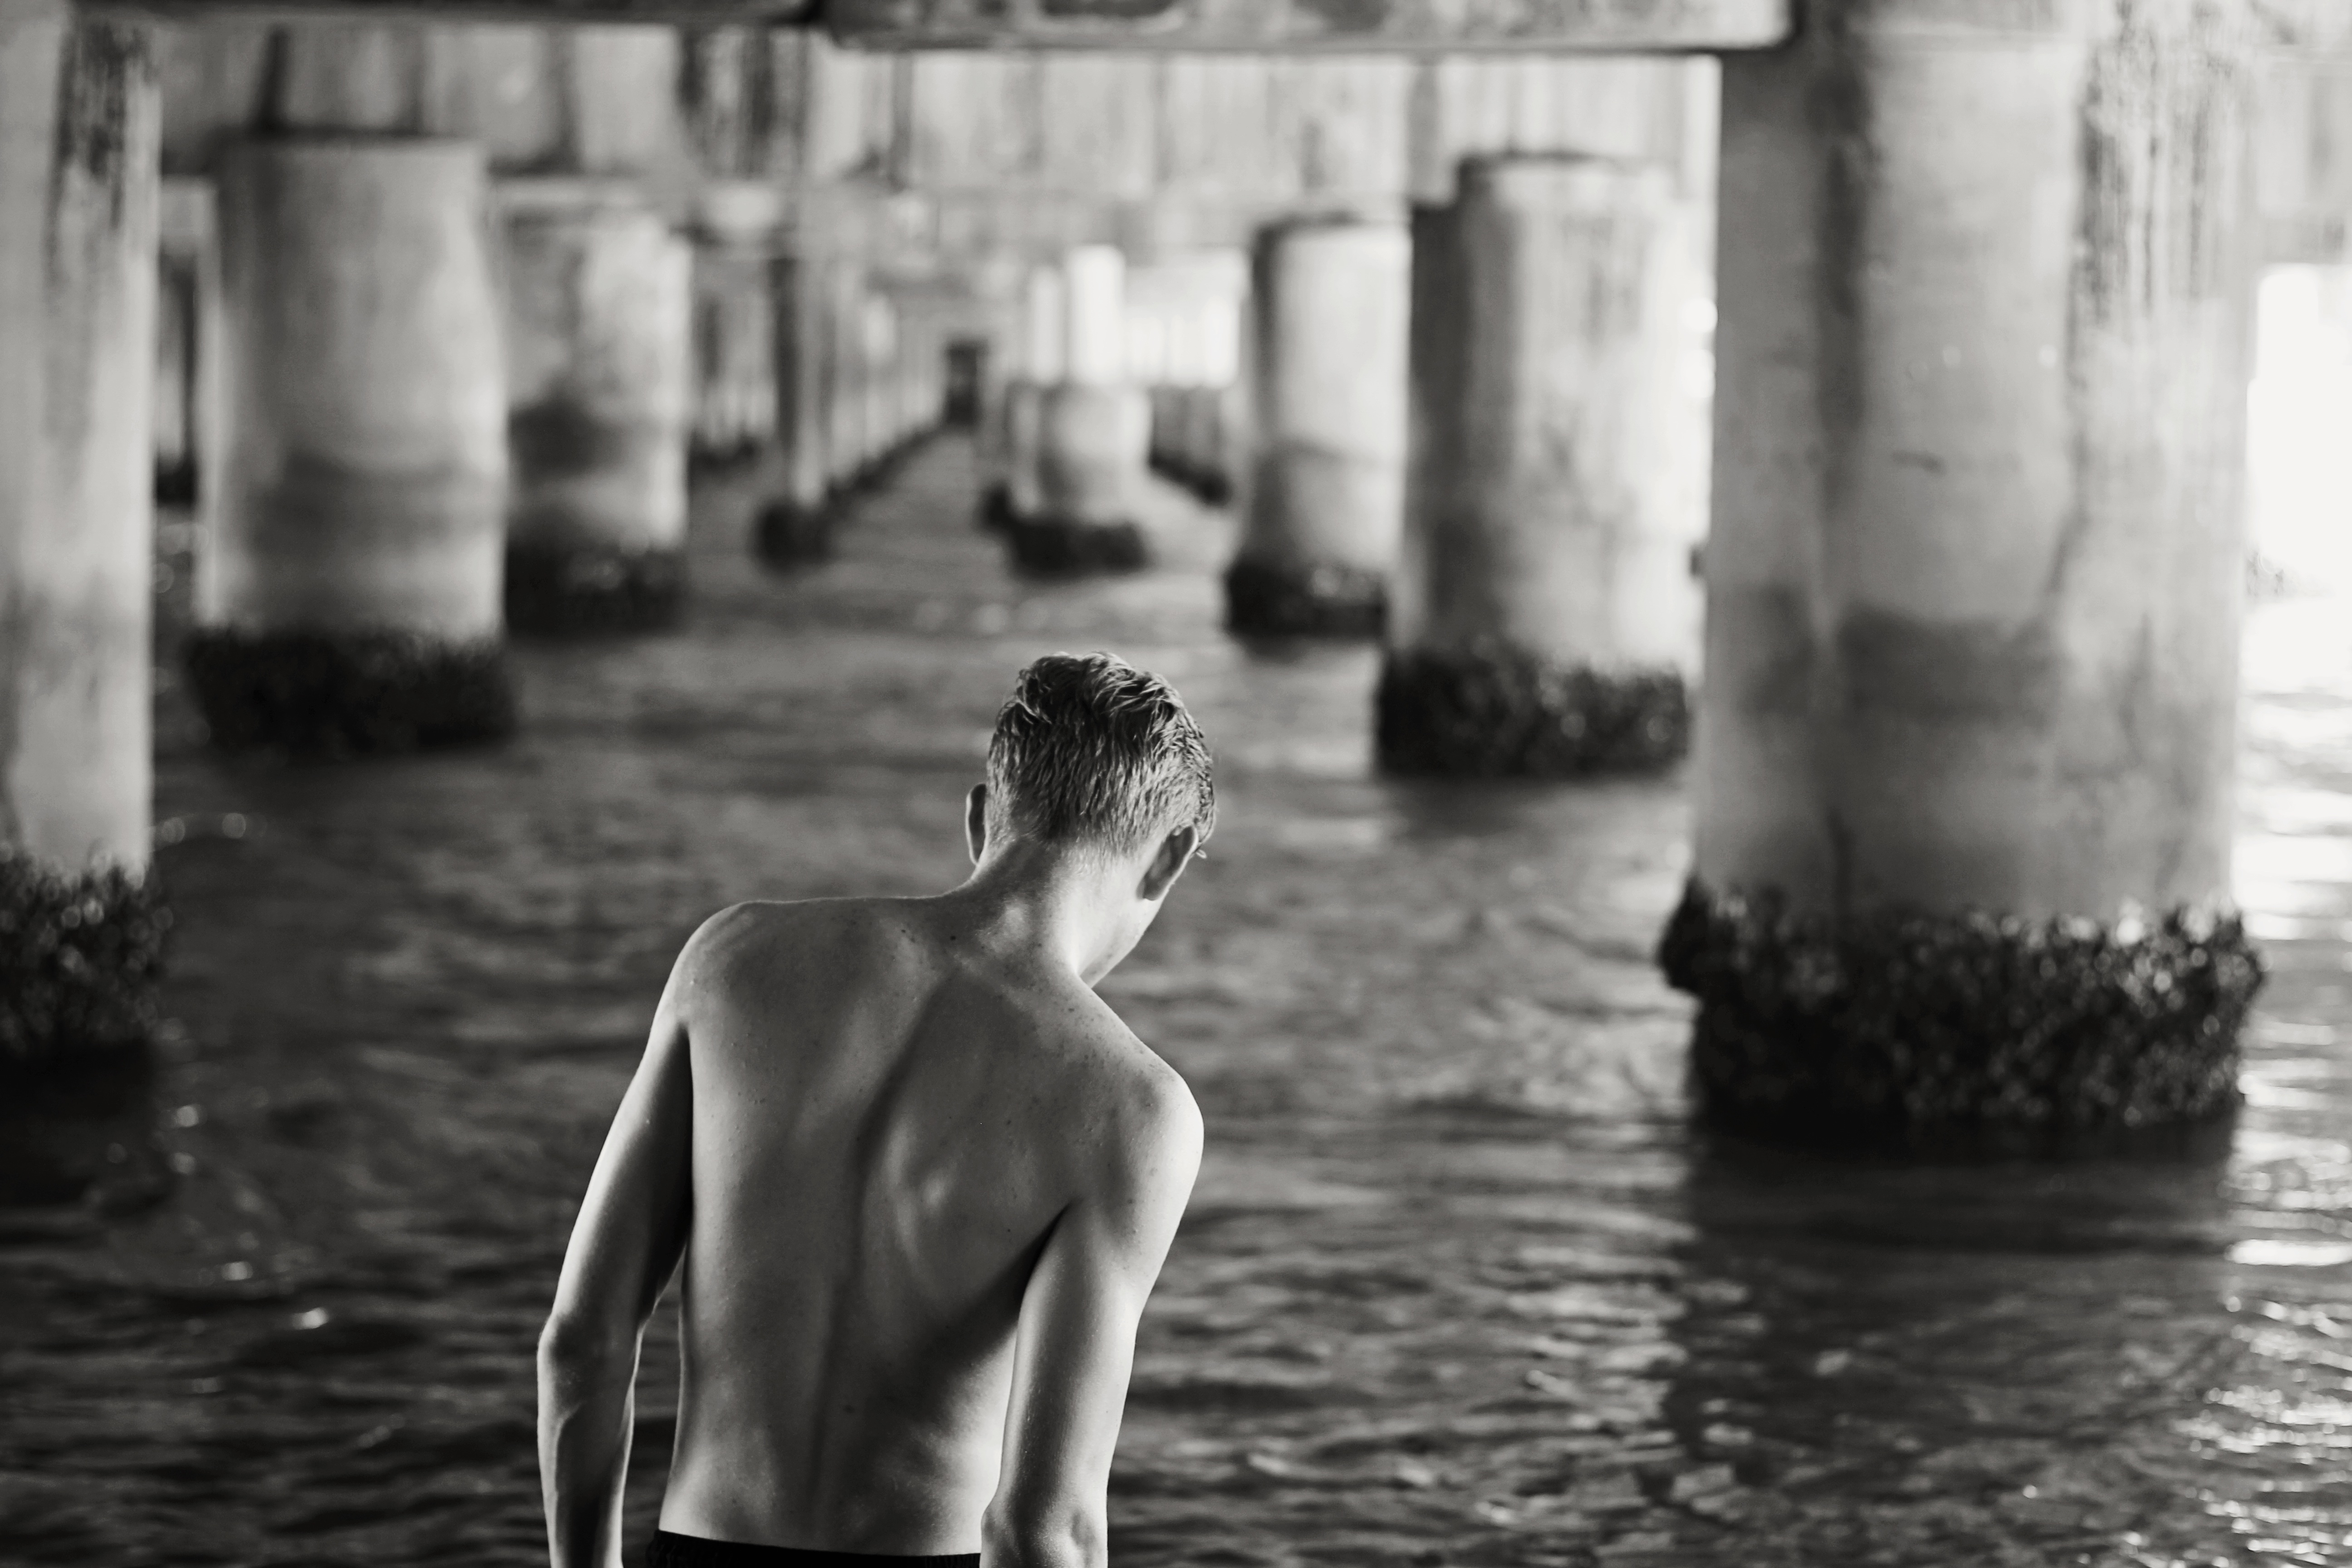
water, black and white, photography, monochrome, dress, photograph, image, monochrome photography